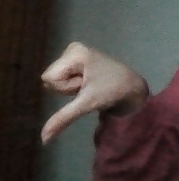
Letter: waw